Rita Guerrero

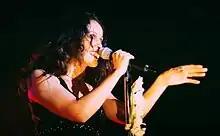

Rita Guerrero (May 22, 1964 – March 11, 2011) was a Mexican artist active in various fields, mainly music and theater. She was vocalist of the rock band Santa Sabina, of which she was the most visible figure. After leaving the group, she was part of Ensamble Galileo, a project dedicated to the interpretation of Baroque music. Guerrero also hosted some television programs and supported various social movements in Mexico, such as the Zapatista Army of National Liberation and the country's electoral left.